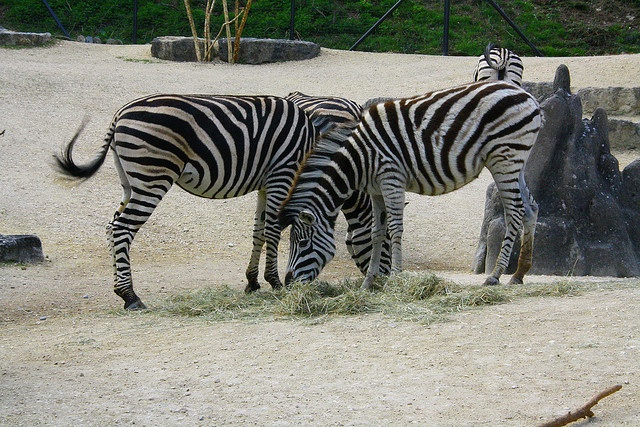
this is a pair of zebras eating grass
Two zebras eat hay in their habitat at the zoo.
Two zebras leaning down to eat grass in a field.
the zebras are enjoying the hay in their habitat.
Two zebras eating hay in a zoo enclosure